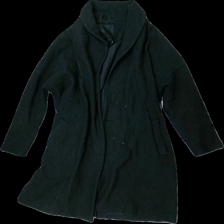
View: front
Type: Jacket
Category: Ladies
Brand: Not in the list
Brand text on label: Just female
Colors: Black
Material: 100% Viscose
Cut: Regular
Size: XS
Price range: 100-150
Recommended usage: Reuse
Description: Black coat